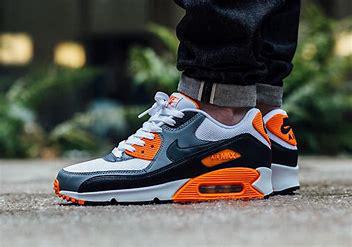
Brand: Nike
Model: Air Max 90 Essential